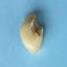
Maize quality: Bad